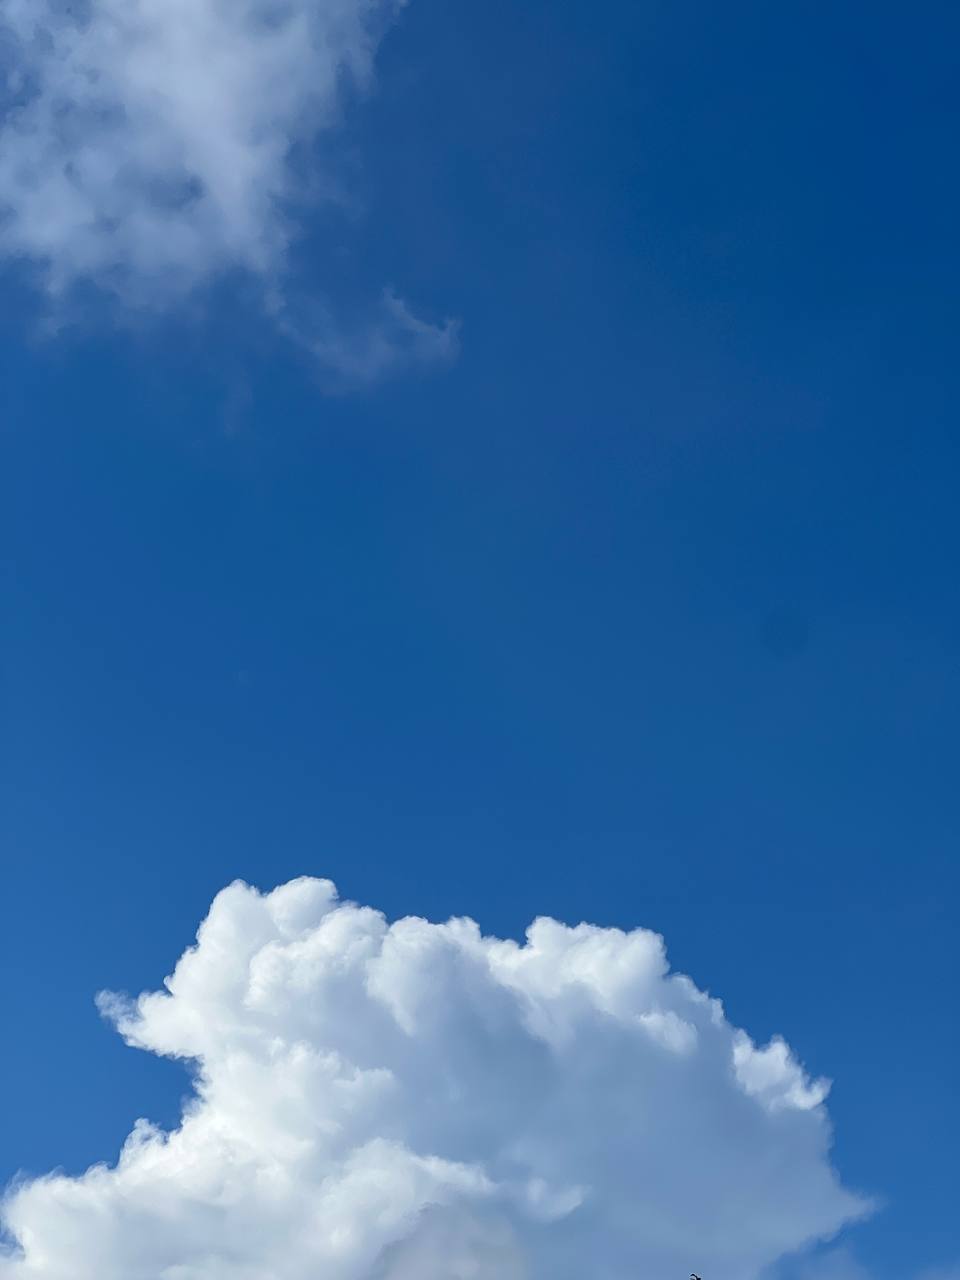
Cloud type: Cumulonimbus